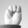
ASL letter: M